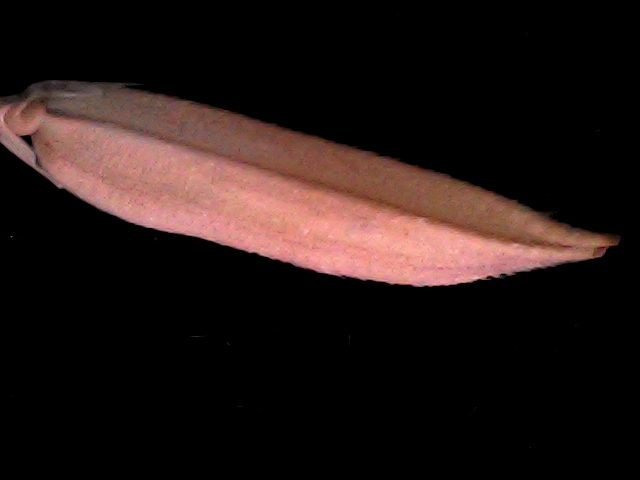
Rice variety: BD70